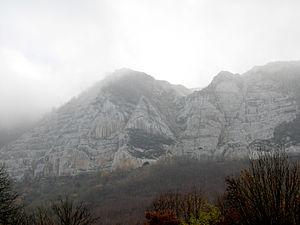
Le Bükk est un massif montagneux karstique de Hongrie, situé dans le Nord du pays, dans le massif du Nord. Jusqu'en 2014, son point culminant officiel était l'Istállós-kő à 959 mètres d'altitude. Selon des mesures récentes, le Szilvási-kő est désormais considéré comme le plus haut sommet du Bükk et de facto le quatrième du pays.
Bélapátfalva est une ville et une commune du comitat de Heves en Hongrie.